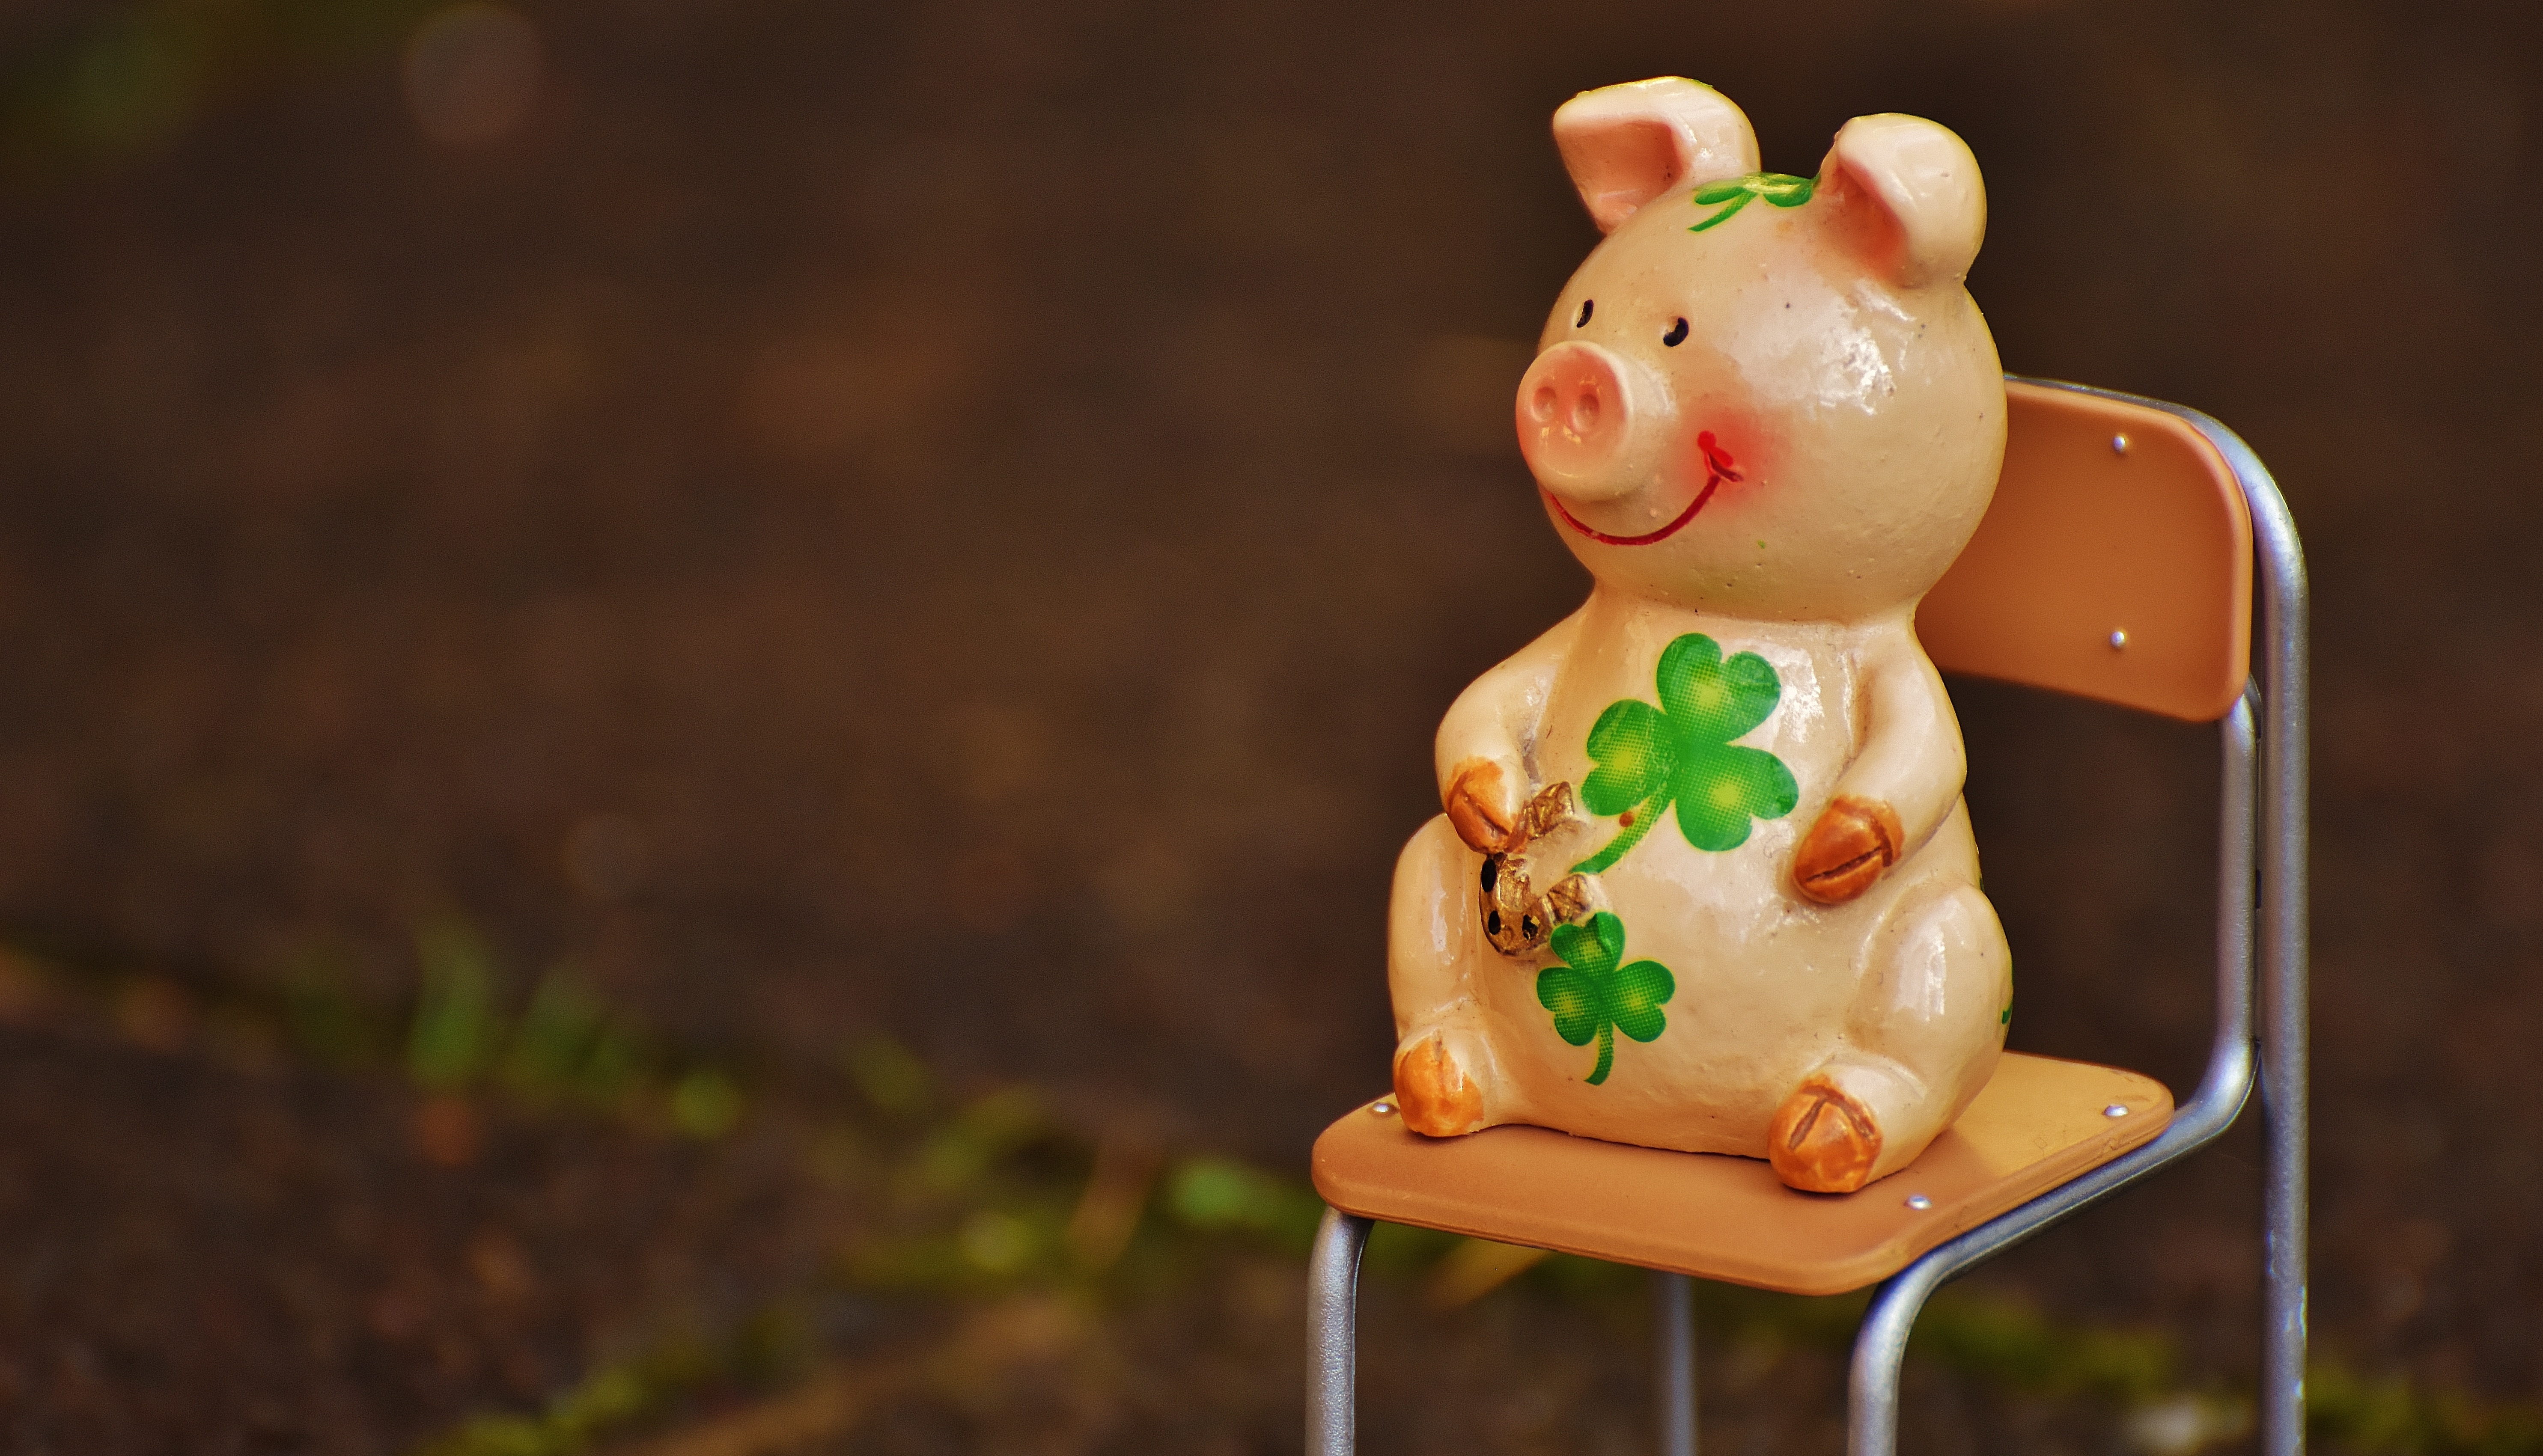
sweet, flower, chair, animal, cute, food, green, pink, new year, clover, sit, piglet, figure, funny, pig, wishes, luck, sweetness, lucky charm, new year's eve, four leaf clover, shamrocks, lucky pig, new year's day, lucky clover, auspicious symbols